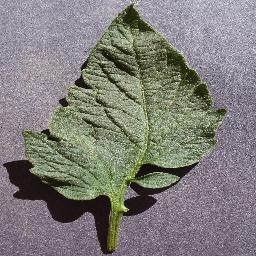
Label: Tomato___healthy